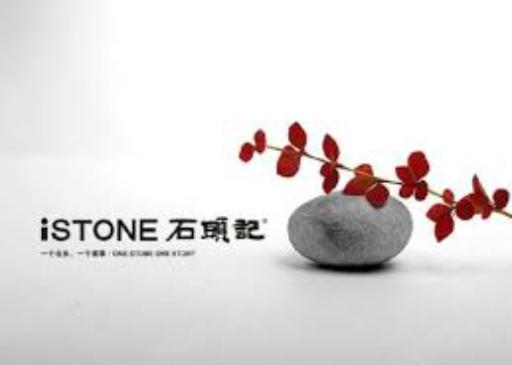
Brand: isTone
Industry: Others